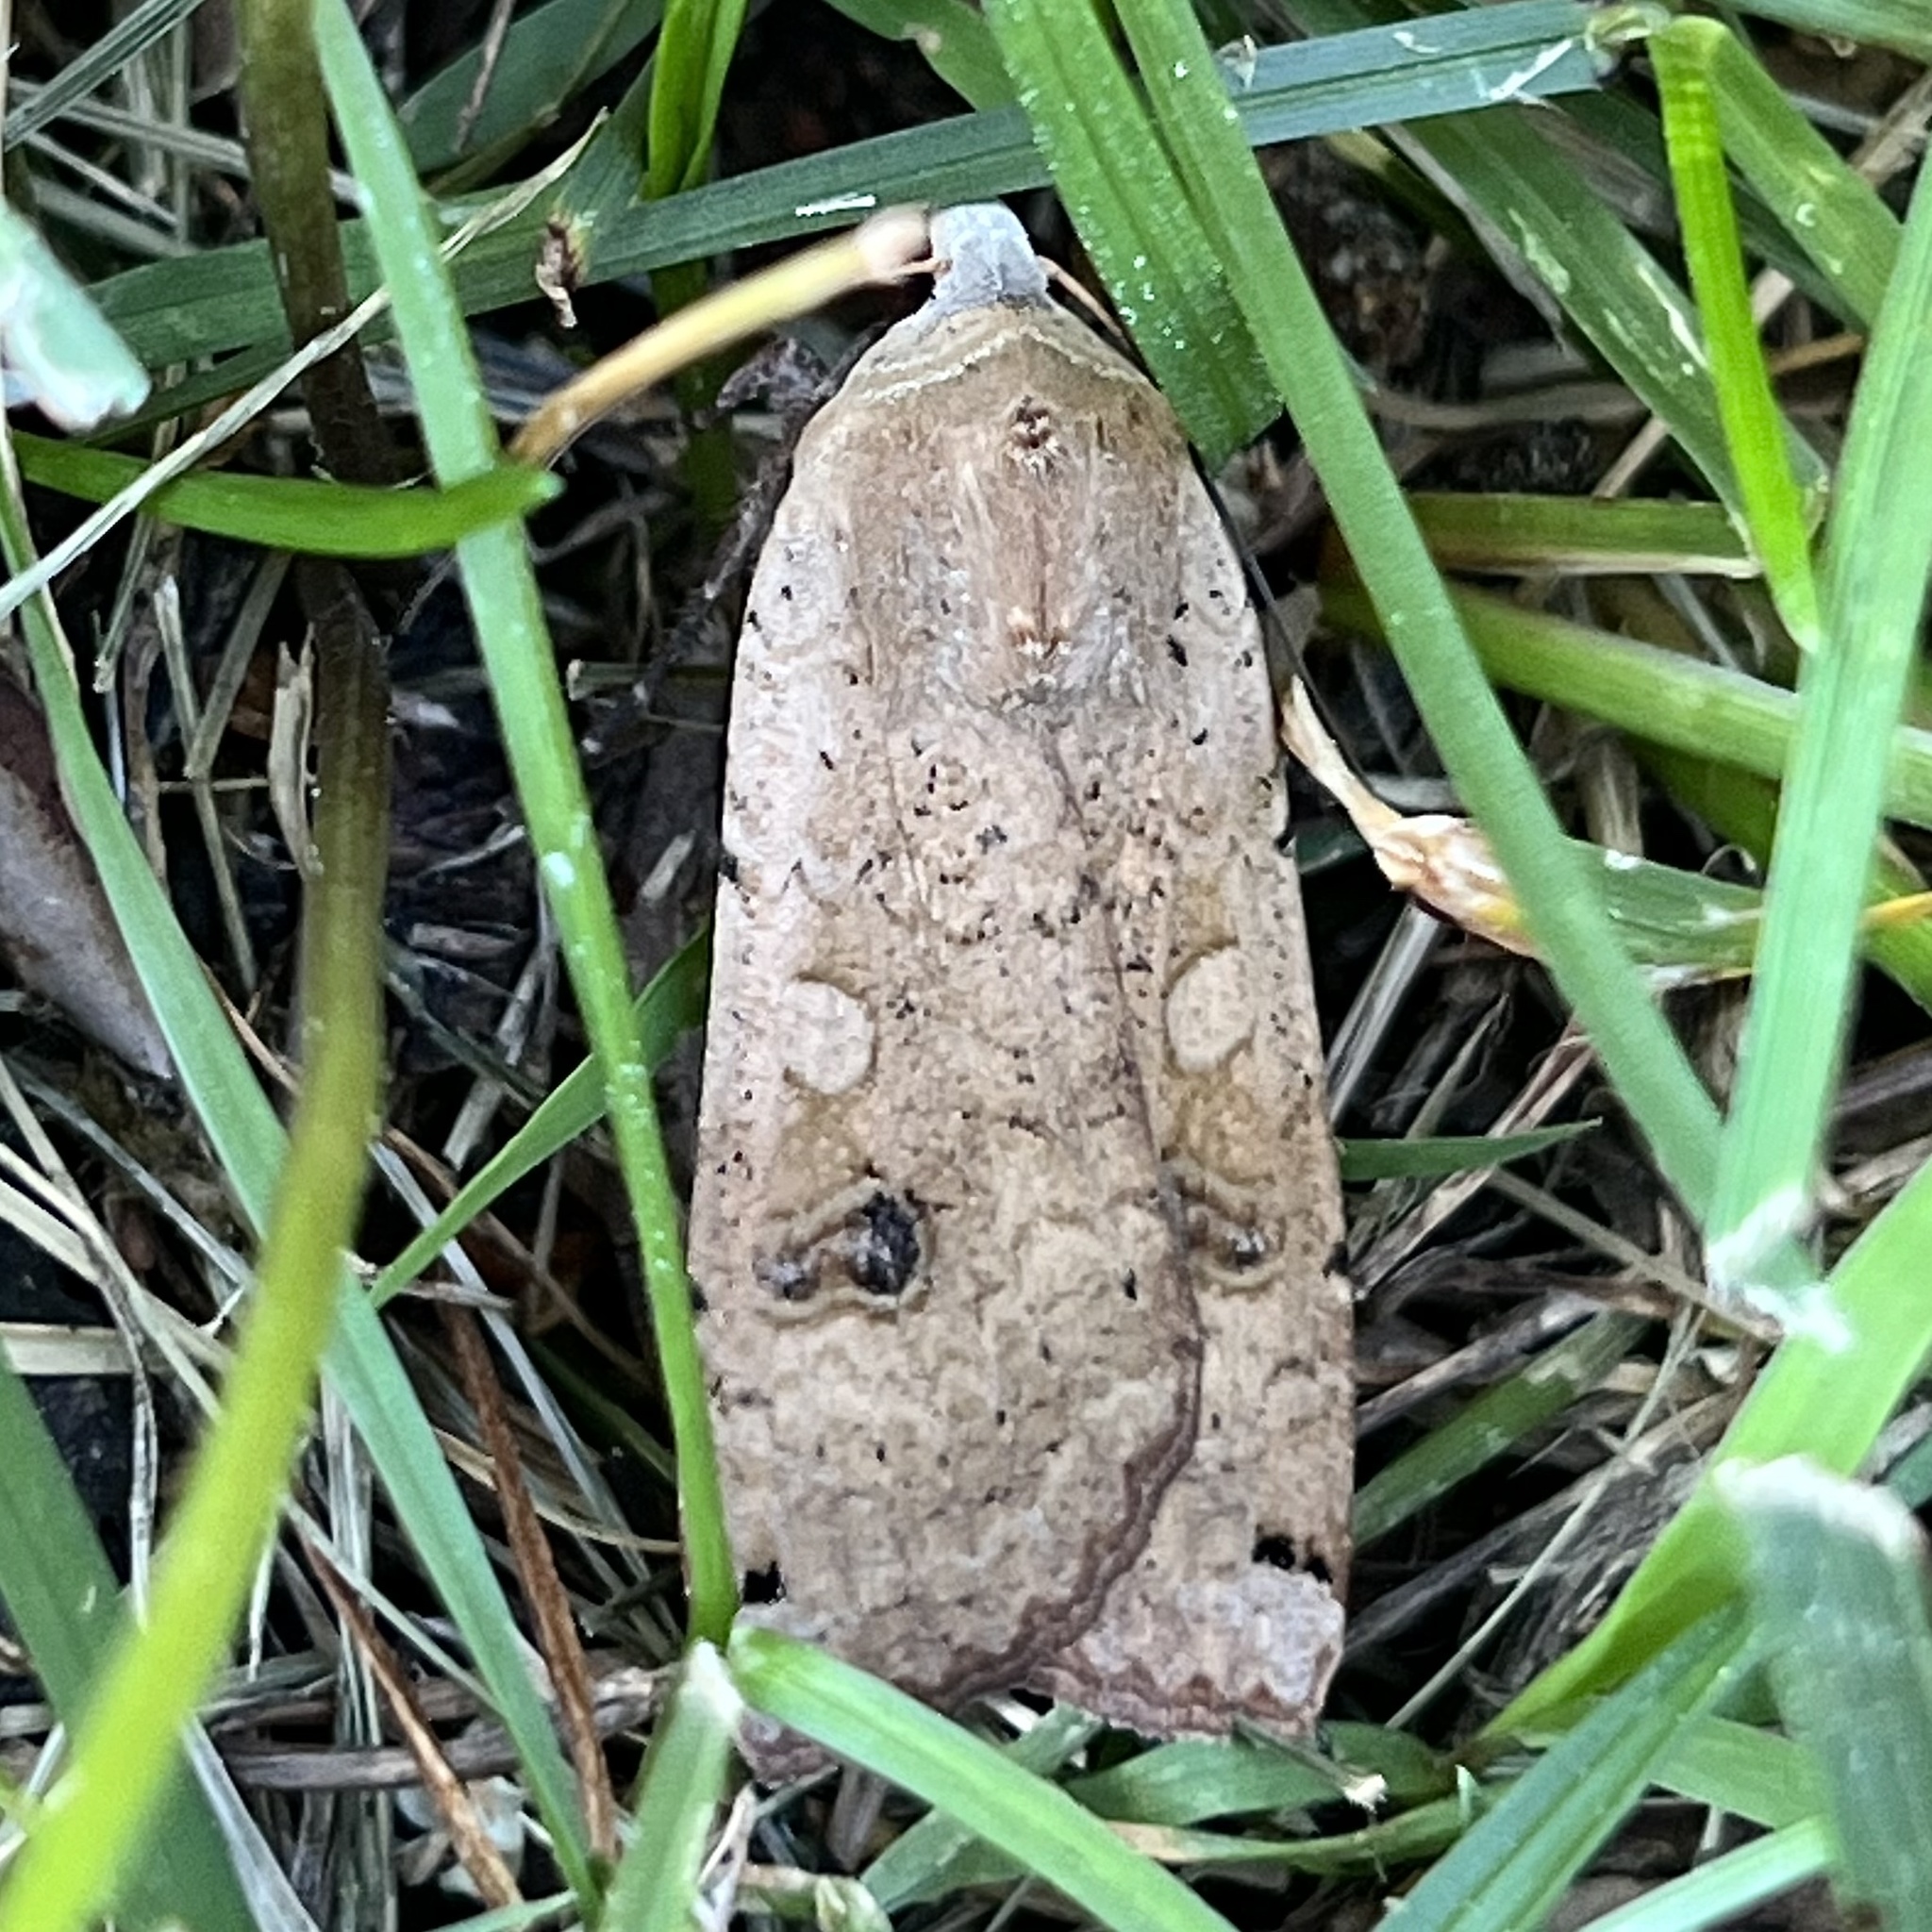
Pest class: cutworms